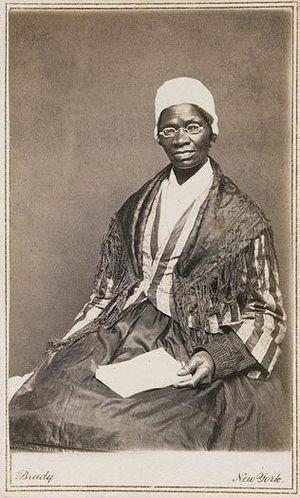
La liste des suffragistes et suffragettes regroupe des personnalités ayant milité pour le droit de vote des femmes, les organisations qu'elles ont formées ou rejointes ainsi que les ouvrages qu'elles ont publiés. Une liste des principales organisations et ouvrages suffragistes est donnée en fin d'article.
Cette liste recense les femmes mentionnées sur The Dinner Party, une installation artistique de Judy Chicago.